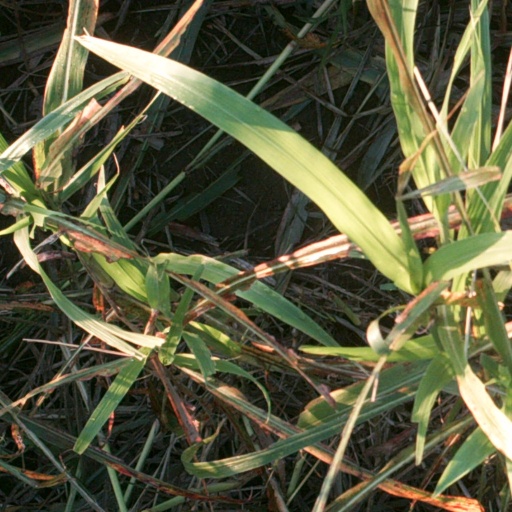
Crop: sorghum